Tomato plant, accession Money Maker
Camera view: tilt-top (135 deg); turntable rotation: 240 degrees
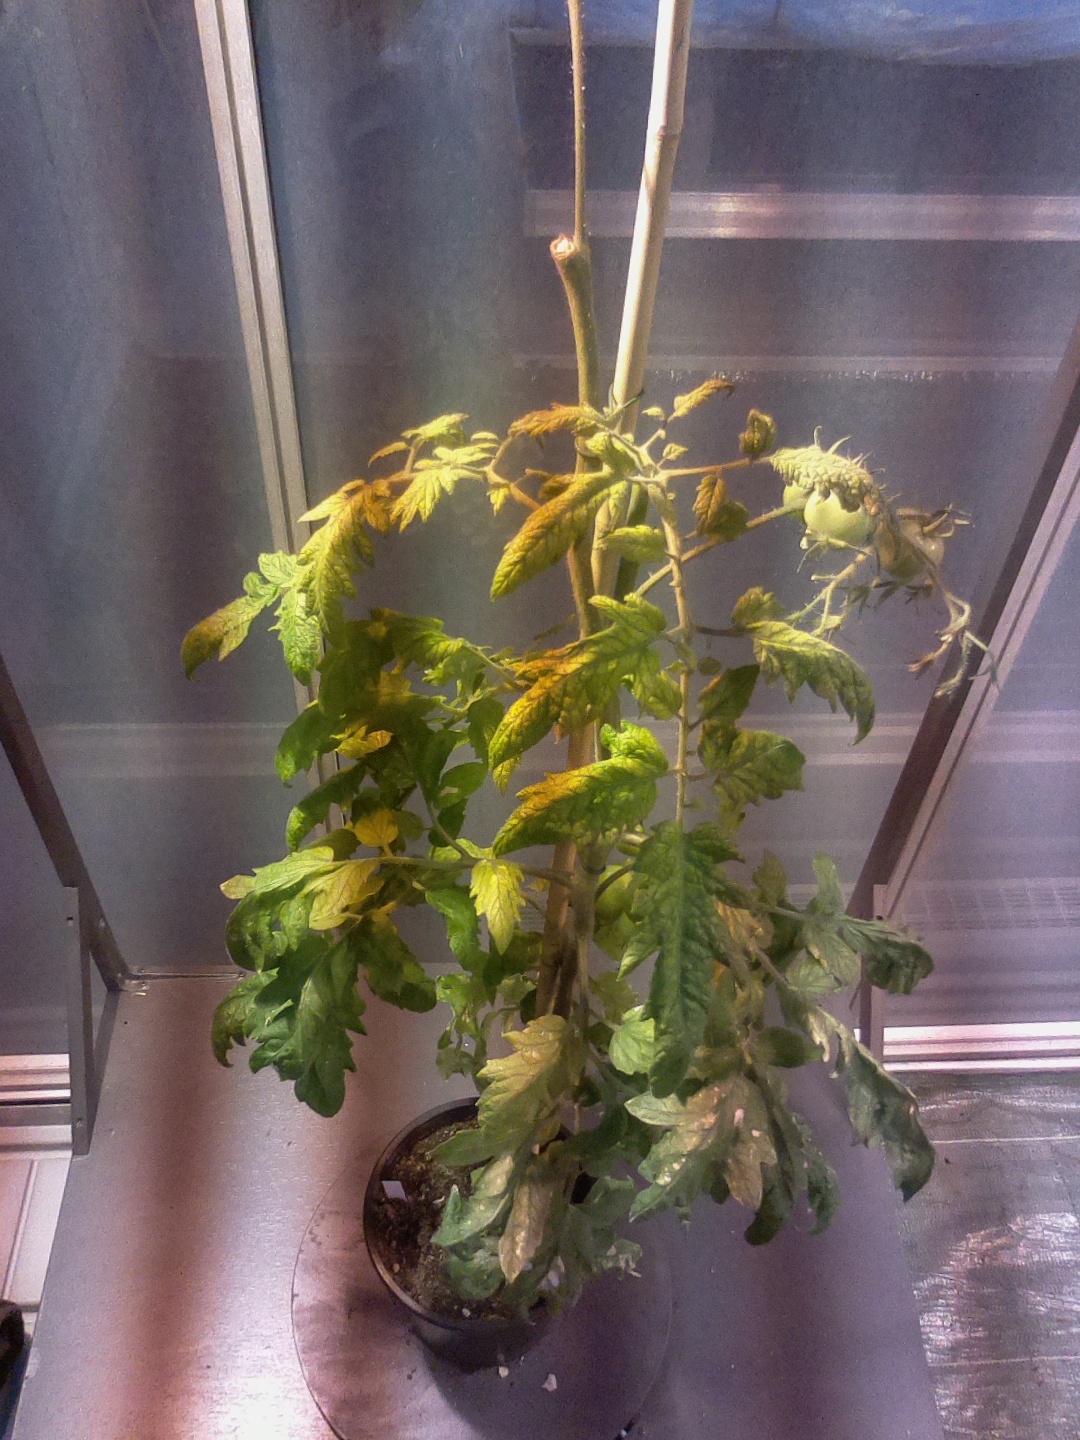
BBCH growth stage 78: 80% -90% of final fruit size